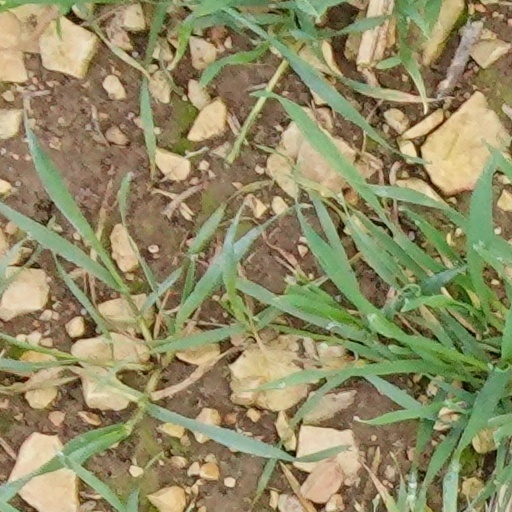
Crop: wheat